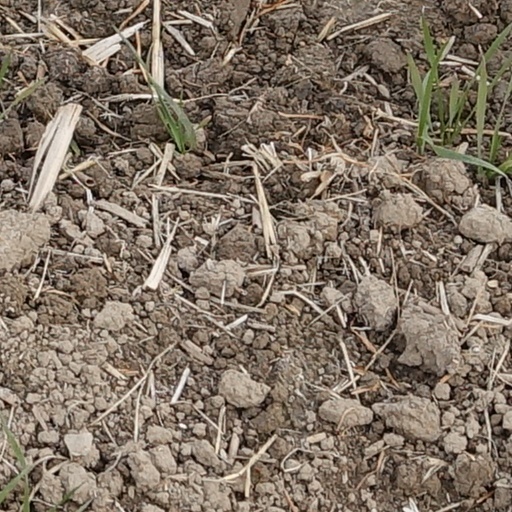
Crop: wheat